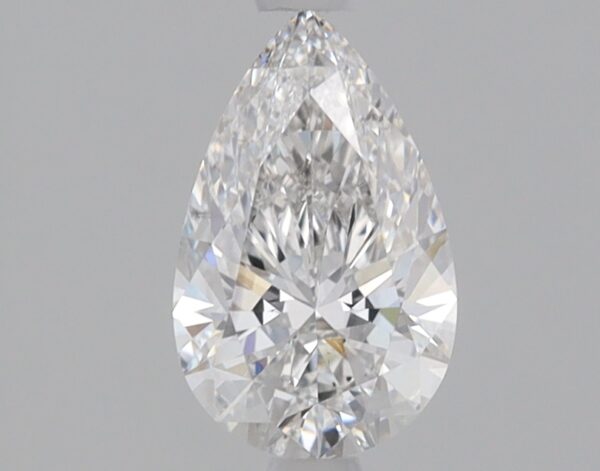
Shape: pear
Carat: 0.85
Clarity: SI1
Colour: E
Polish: EX
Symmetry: EX
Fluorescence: NONE
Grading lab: IGI
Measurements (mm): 8.49 x 5.3 x 3.29